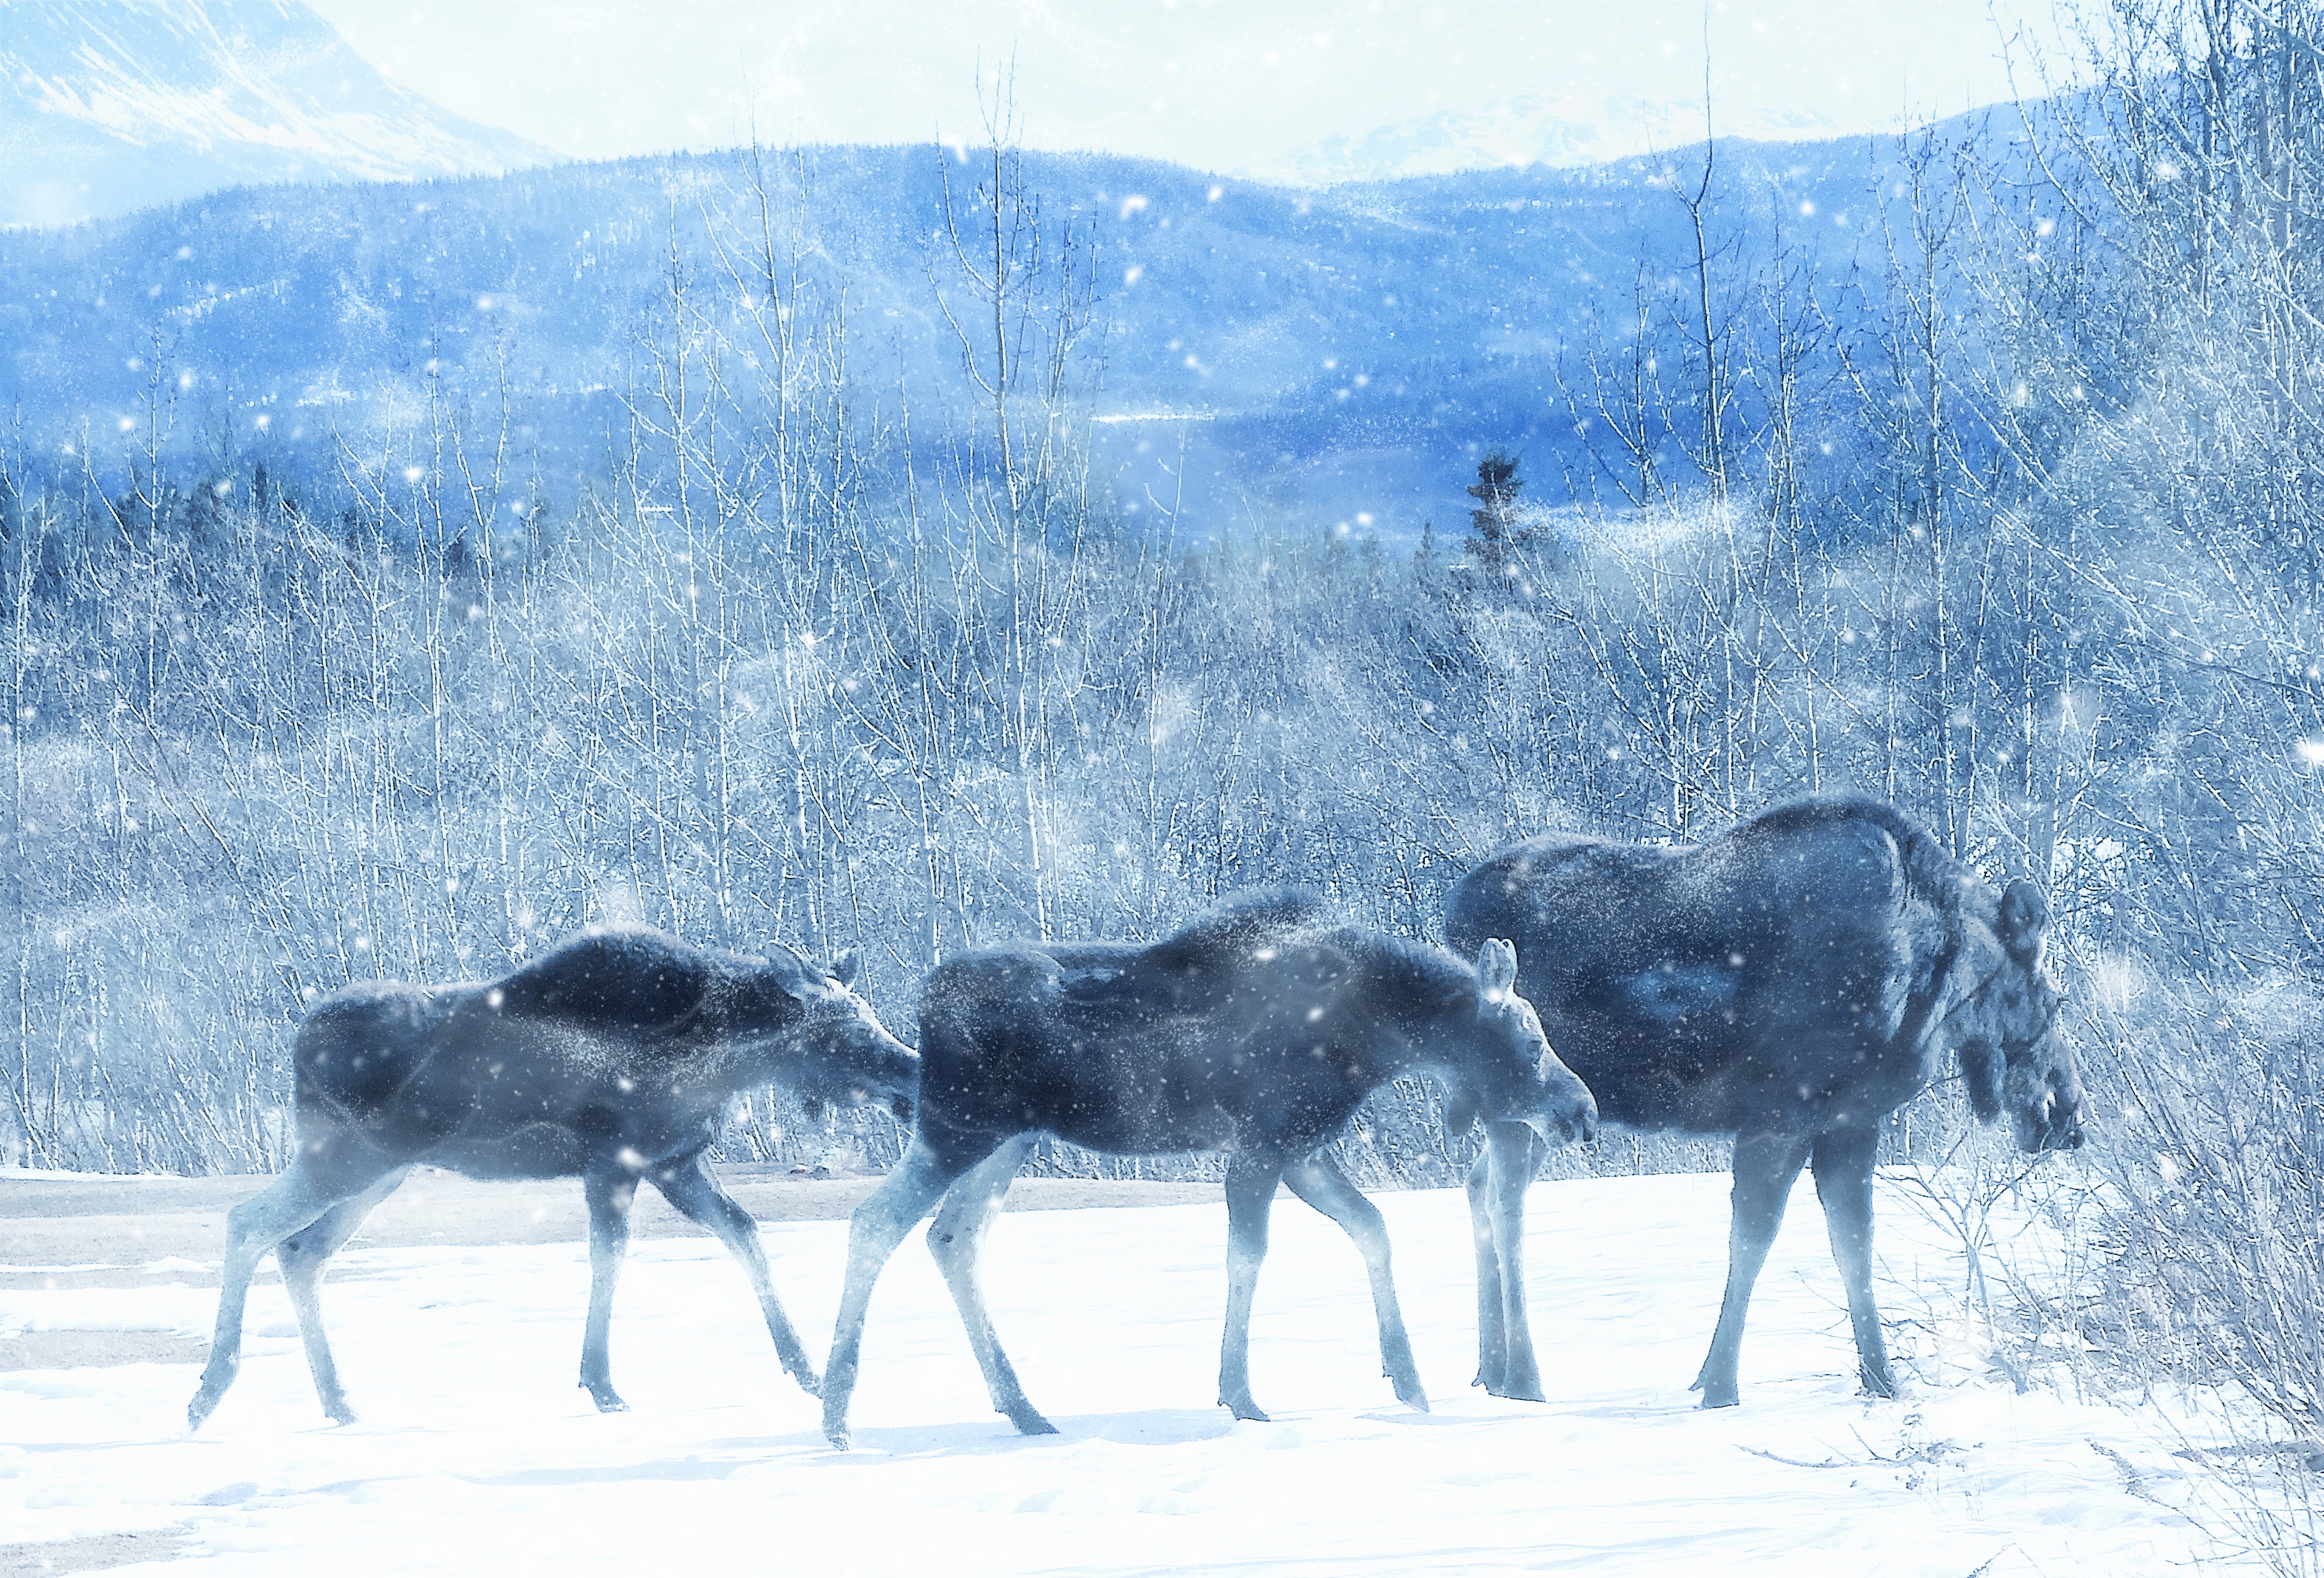
nature, wilderness, mountain, snow, cold, winter, frost, animal, wildlife, deer, herd, weather, mammal, season, moose, reindeer, blizzard, alaska, freezing, winter storm